Rod Lawler

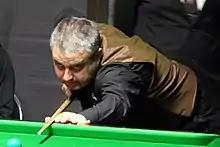
2016 Paul Hunter Classic

Lawler qualified for the first ranking tournament of the season, the Wuxi Classic, beating Vinnie Calabrese 5–3. In the first round proper, he faced Shaun Murphy who won the match 5–1. Lawler failed to qualify for both the Shanghai Masters and the Australian Goldfields Open but then reached the semi-finals of the second Euro Tour (PTC) event, eventually losing 3–4 to Mark Allen in a deciding frame. A solid run of results followed, reaching a quarter-final in PTC4 where he eventually lost 3–4 to Robert Milkins, and also reaching the fourth round of the UK Championship where he pulled one back against Mark Allen by beating him 6–4 in the third round, eventually losing 3–6 to Judd Trump. Lawler failed to achieve another deep run in a tournament for the rest of the season, but was consistent in qualifying for the main stages of ranking tournaments, and therefore accumulated enough prize money to finish 39th on the rankings list at the end of the season.